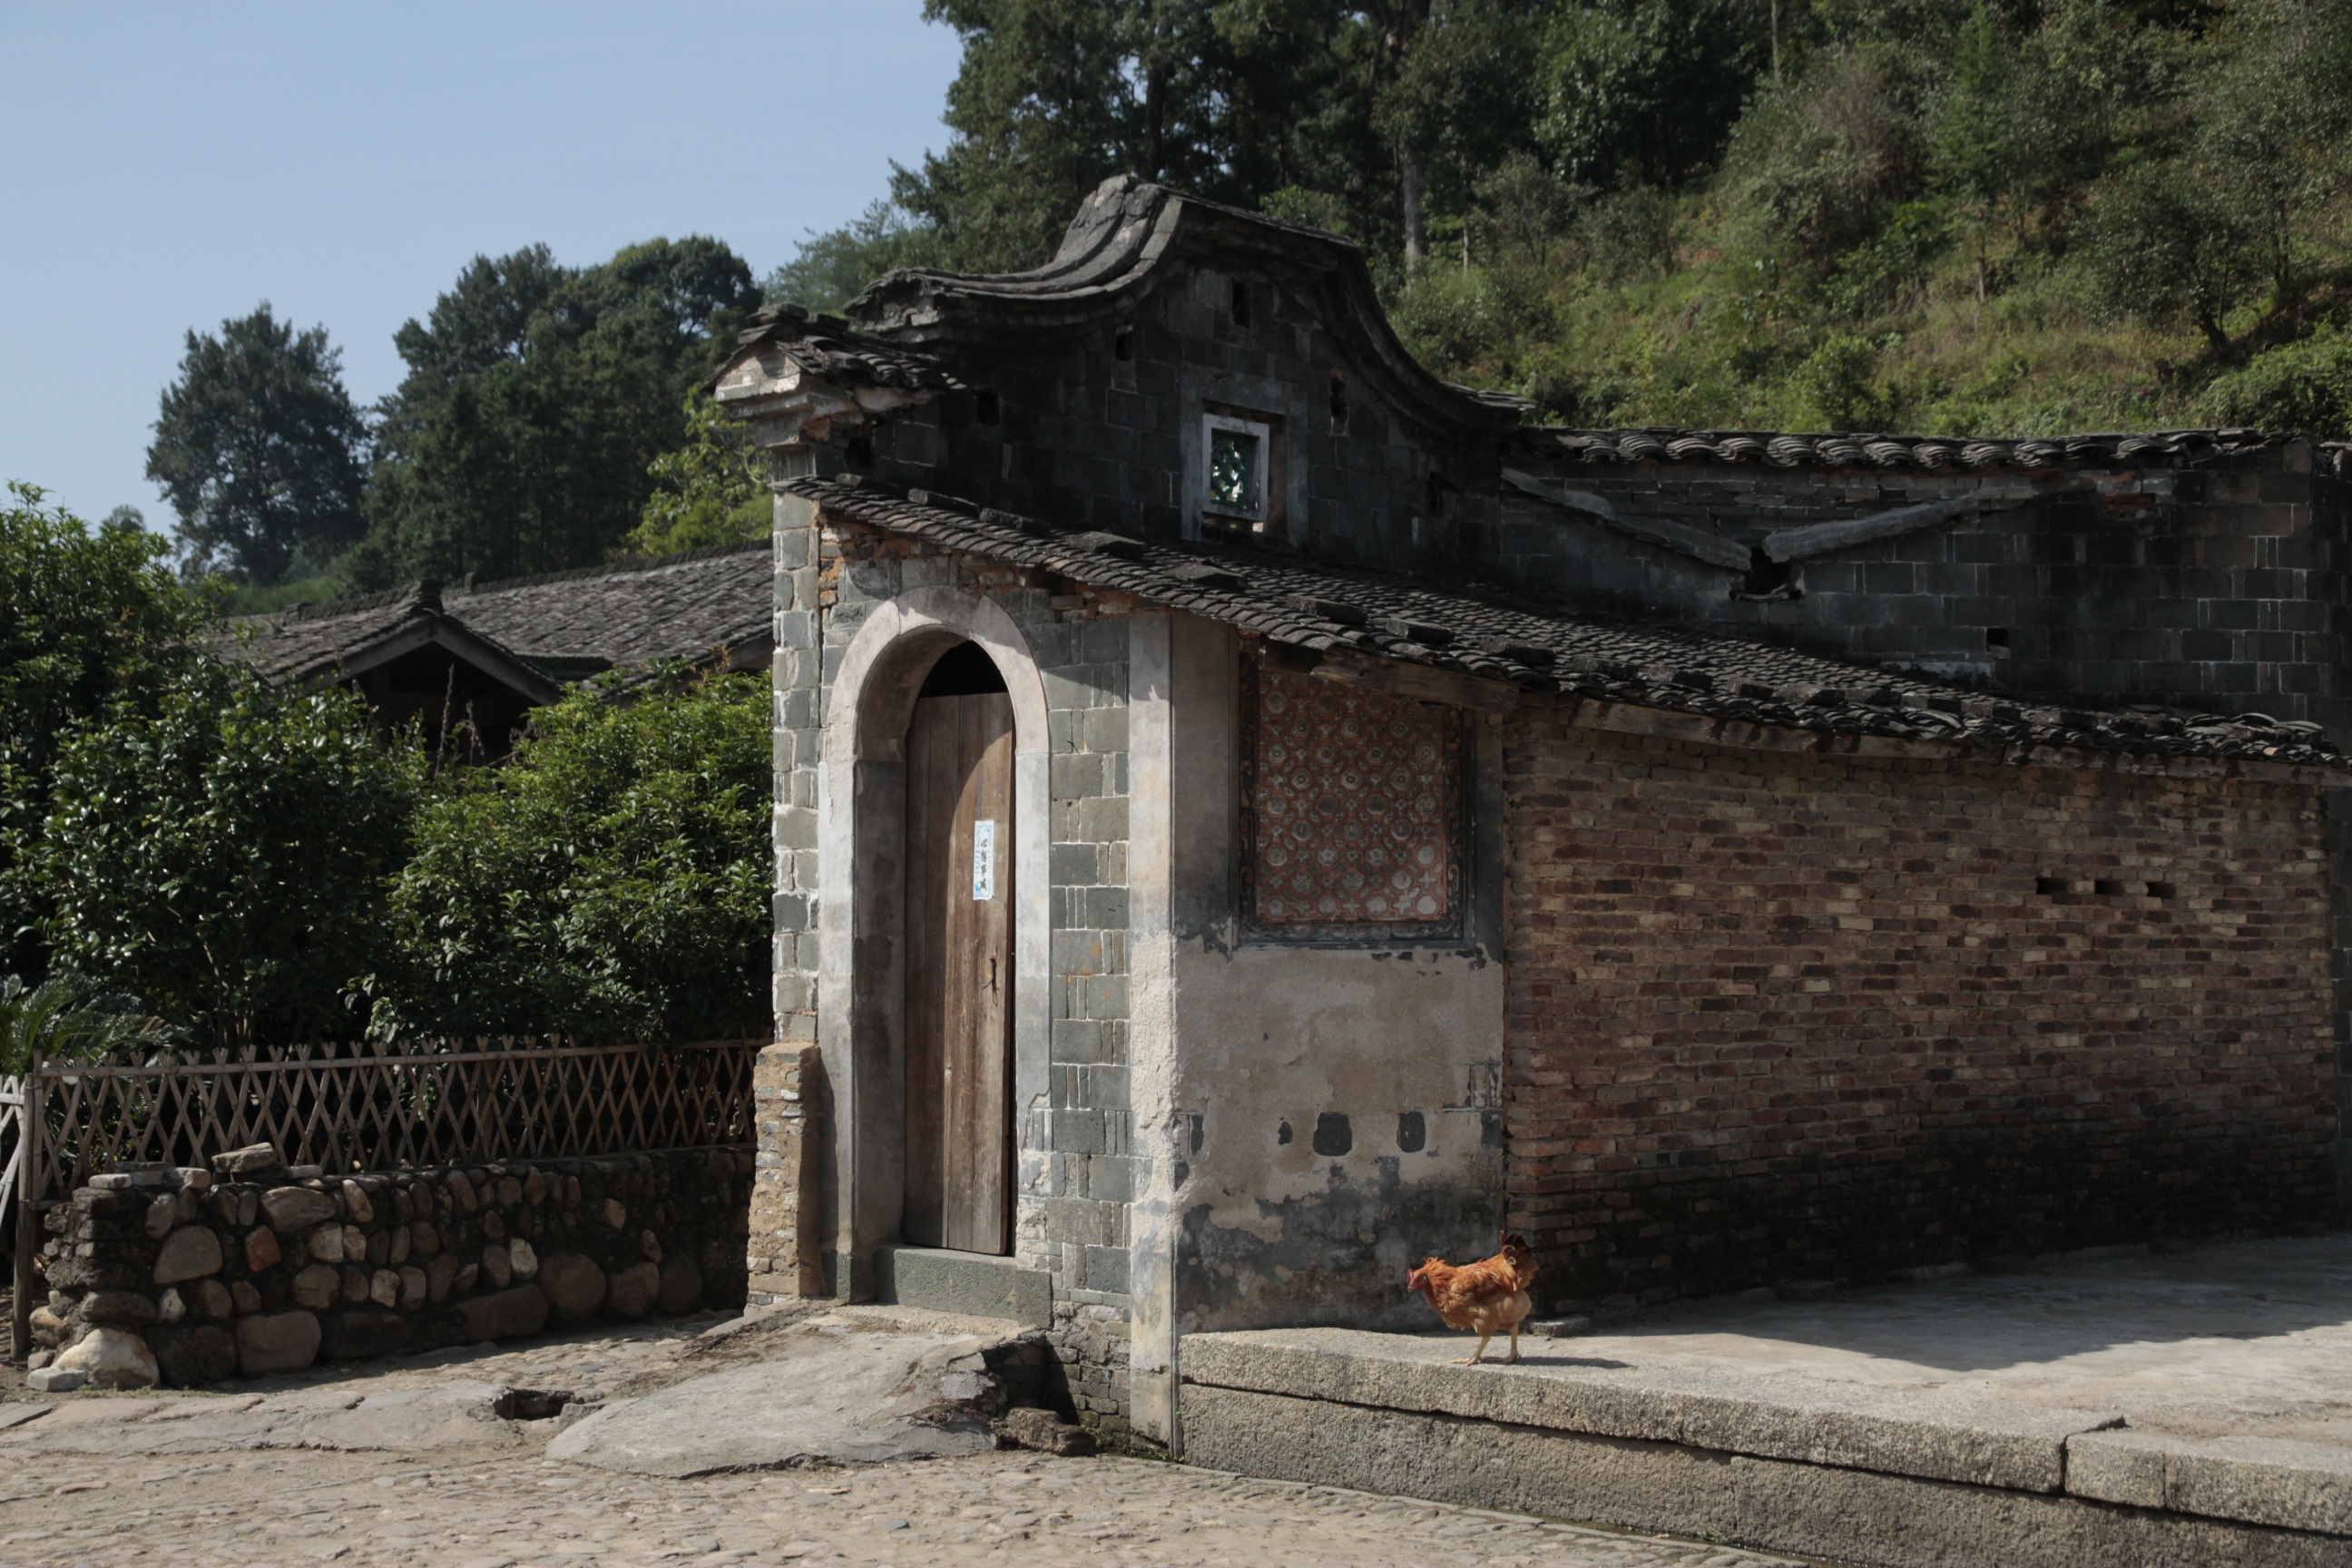
town, building, village, chapel, fortification, place of worship, temple, ruins, monastery, shrine, history, fujian, citylink, tenements, ancient history